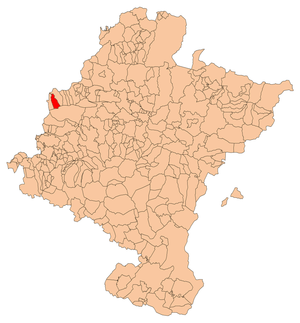
Olazti ou Olatzagutia en basque ou Olazagutía en espagnol est un village et une municipalité de la Communauté forale de Navarre, au nord de l'Espagne.